Forest Creatures

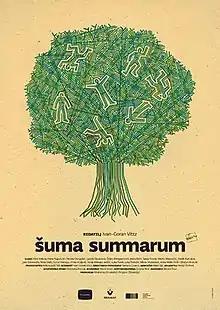
Film poster

Forest Creatures is a 2010 Croatian black comedy film directed by Ivan-Goran Vitez.